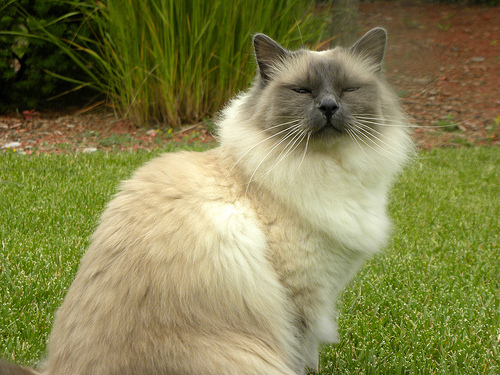
Breed: birman